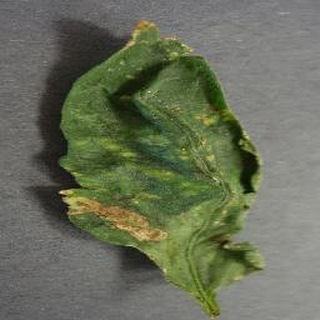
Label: tomato_bacterial_spot